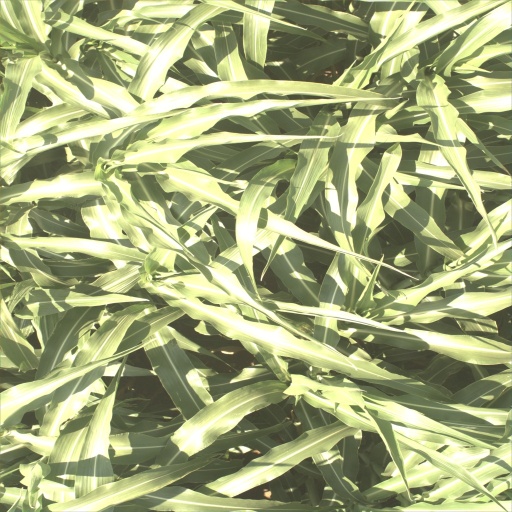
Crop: sorghum